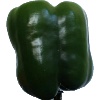
Label: green_pepper